Fondation Maeght

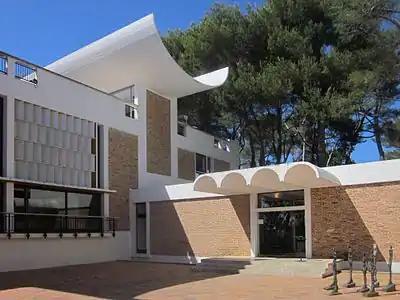
The Fondation Maeght building in Saint-Paul de Vence, France.

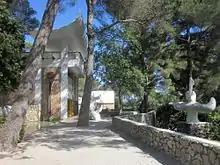
View of the sculpture garden at The Fondation Maeght in Saint-Paul de Vence, France.

The Maeght Foundation or Fondation Maeght is a museum of modern art on the "Colline des Gardettes", a hill overlooking Saint-Paul de Vence in the southeast of France about from Nice. It was established by Marguerite and Aimé Maeght in 1964 and houses paintings, sculptures, collages, ceramics and all forms of modern art.